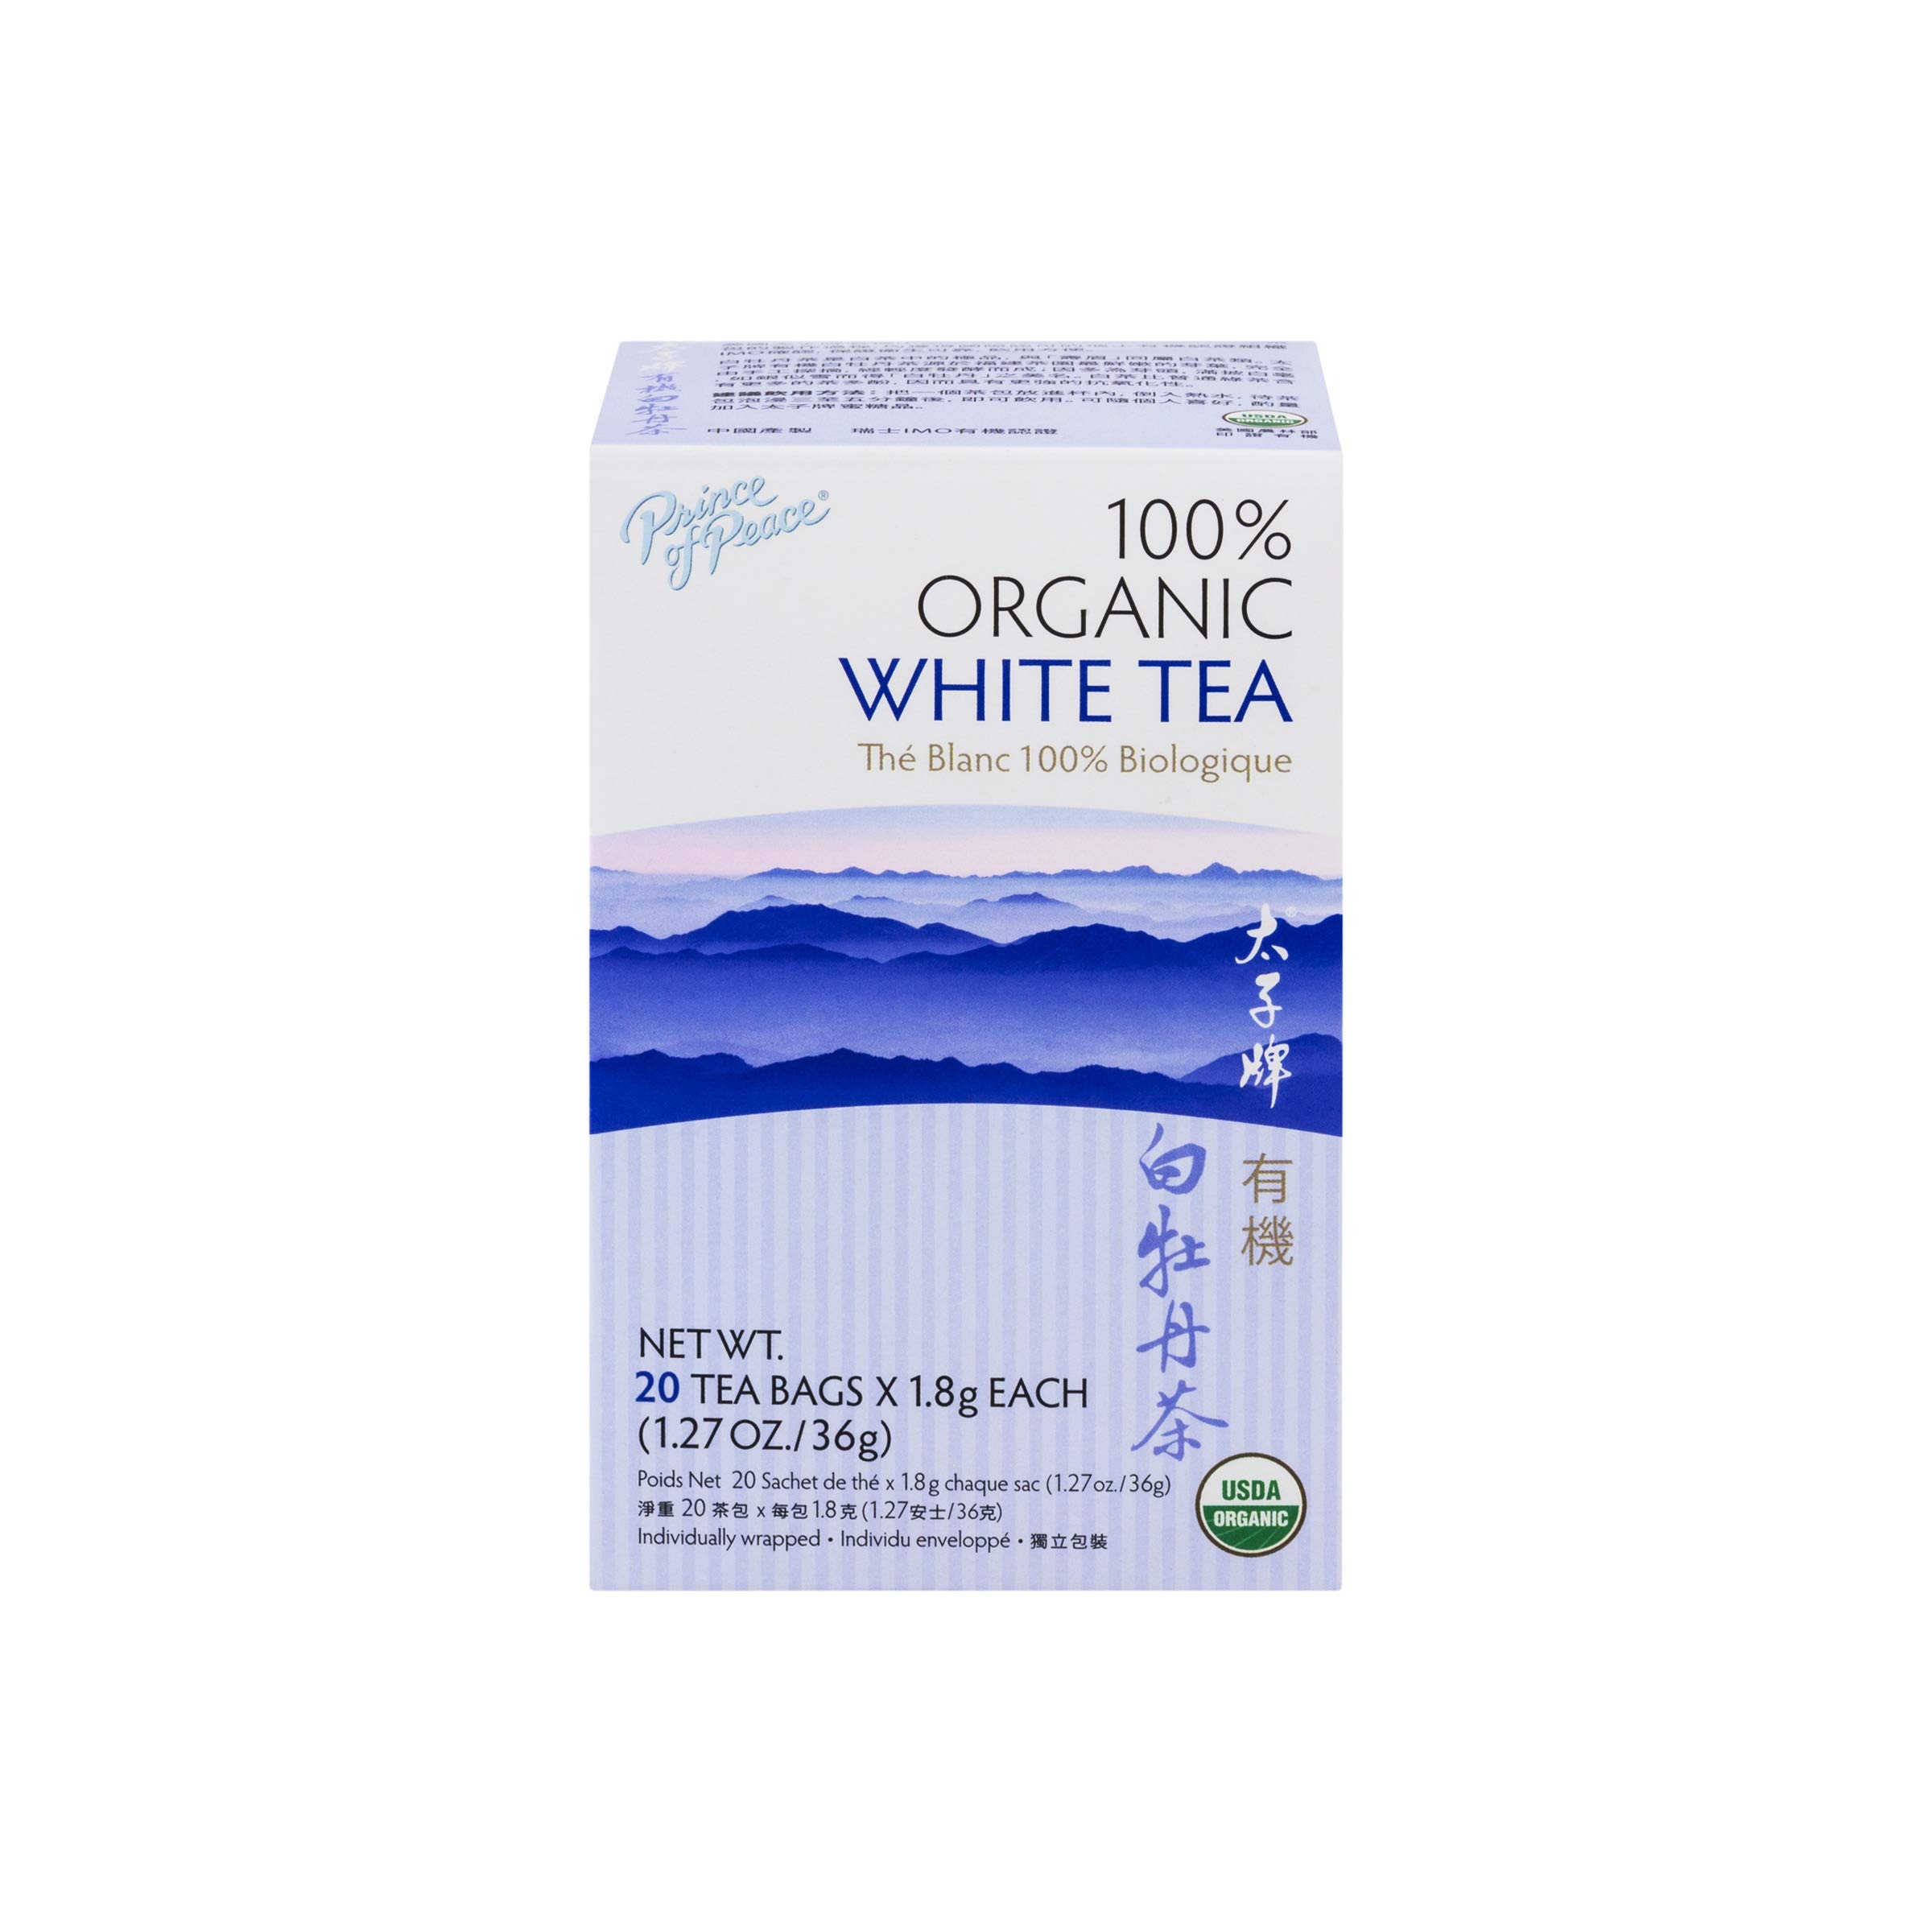
Item Name: PRINCE OF PEACE TEA,OG2,PEONY WHITE, 20 BAG
Bullet Point 1: Gently savor the refined taste of organic white tea leaves
Bullet Point 2: Relish the delicate aroma of peony blossoms, evoking a sense of serenity
Bullet Point 3: Packaged in convenient tea bags for effortless preparation
Bullet Point 4: Naturally abundant in antioxidants to support overall well-being
Product Description: For Centuries Bai Mu Dan tea (also known as “Peony White”) was an extremely rare tea once reserved for Chinese royalty. Peony White Tea, considered one of the premium grades of white tea, is made of yound leaves and buds from the Camellia Sinensis plant, hand picked during the fresh spring harvest in China’s Fujian province. The white, silver-ish leaves give Peony White tea its name. The leaves are multi-colored like autumn foliage. White Peony has a fresh bamboo fragrance and a bold flavor with notes of honey, chestnut, oak and vanilla. With minimal processing, Peony White tea’s antioxidant property is approximately 3 times more than green tea. There is also considerably less caffeine in white tea (15-20mg per serving, compared to green tea at 20-30mg, black tea at 50-80mg, and coffee at 100-200mg). For quality assurance, each tea bag is individually wrapped.
Value: 20.0
Unit: Count

Price: 7.16